Paleobiota of the Hell Creek Formation

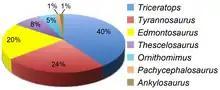
Pie chart of the time averaged census for large-bodied dinosaurs from the entire Hell Creek Formation in the study area.

Outcrops sampled by the Hell Creek Project were divided into three sections: lower, middle and upper slices. The top and bottom sections were the focus of the PLoS One report, and within each portion many remains of "Triceratops", "Edmontosaurus", and "Tyrannosaurus" were found. "Triceratops" was the most common in each section, but, surprisingly, "Tyrannosaurus" was just as common, if not slightly more common, than the hadrosaur "Edmontosaurus". In the upper Hell Creek section, for example, the census included twenty two "Triceratops", five "Tyrannosaurus", and five "Edmontosaurus".